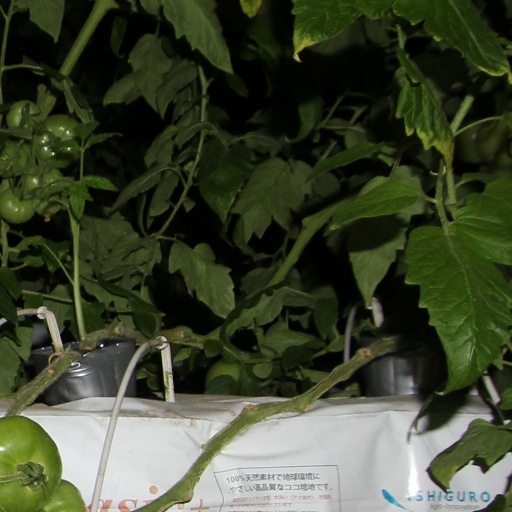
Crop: tomato